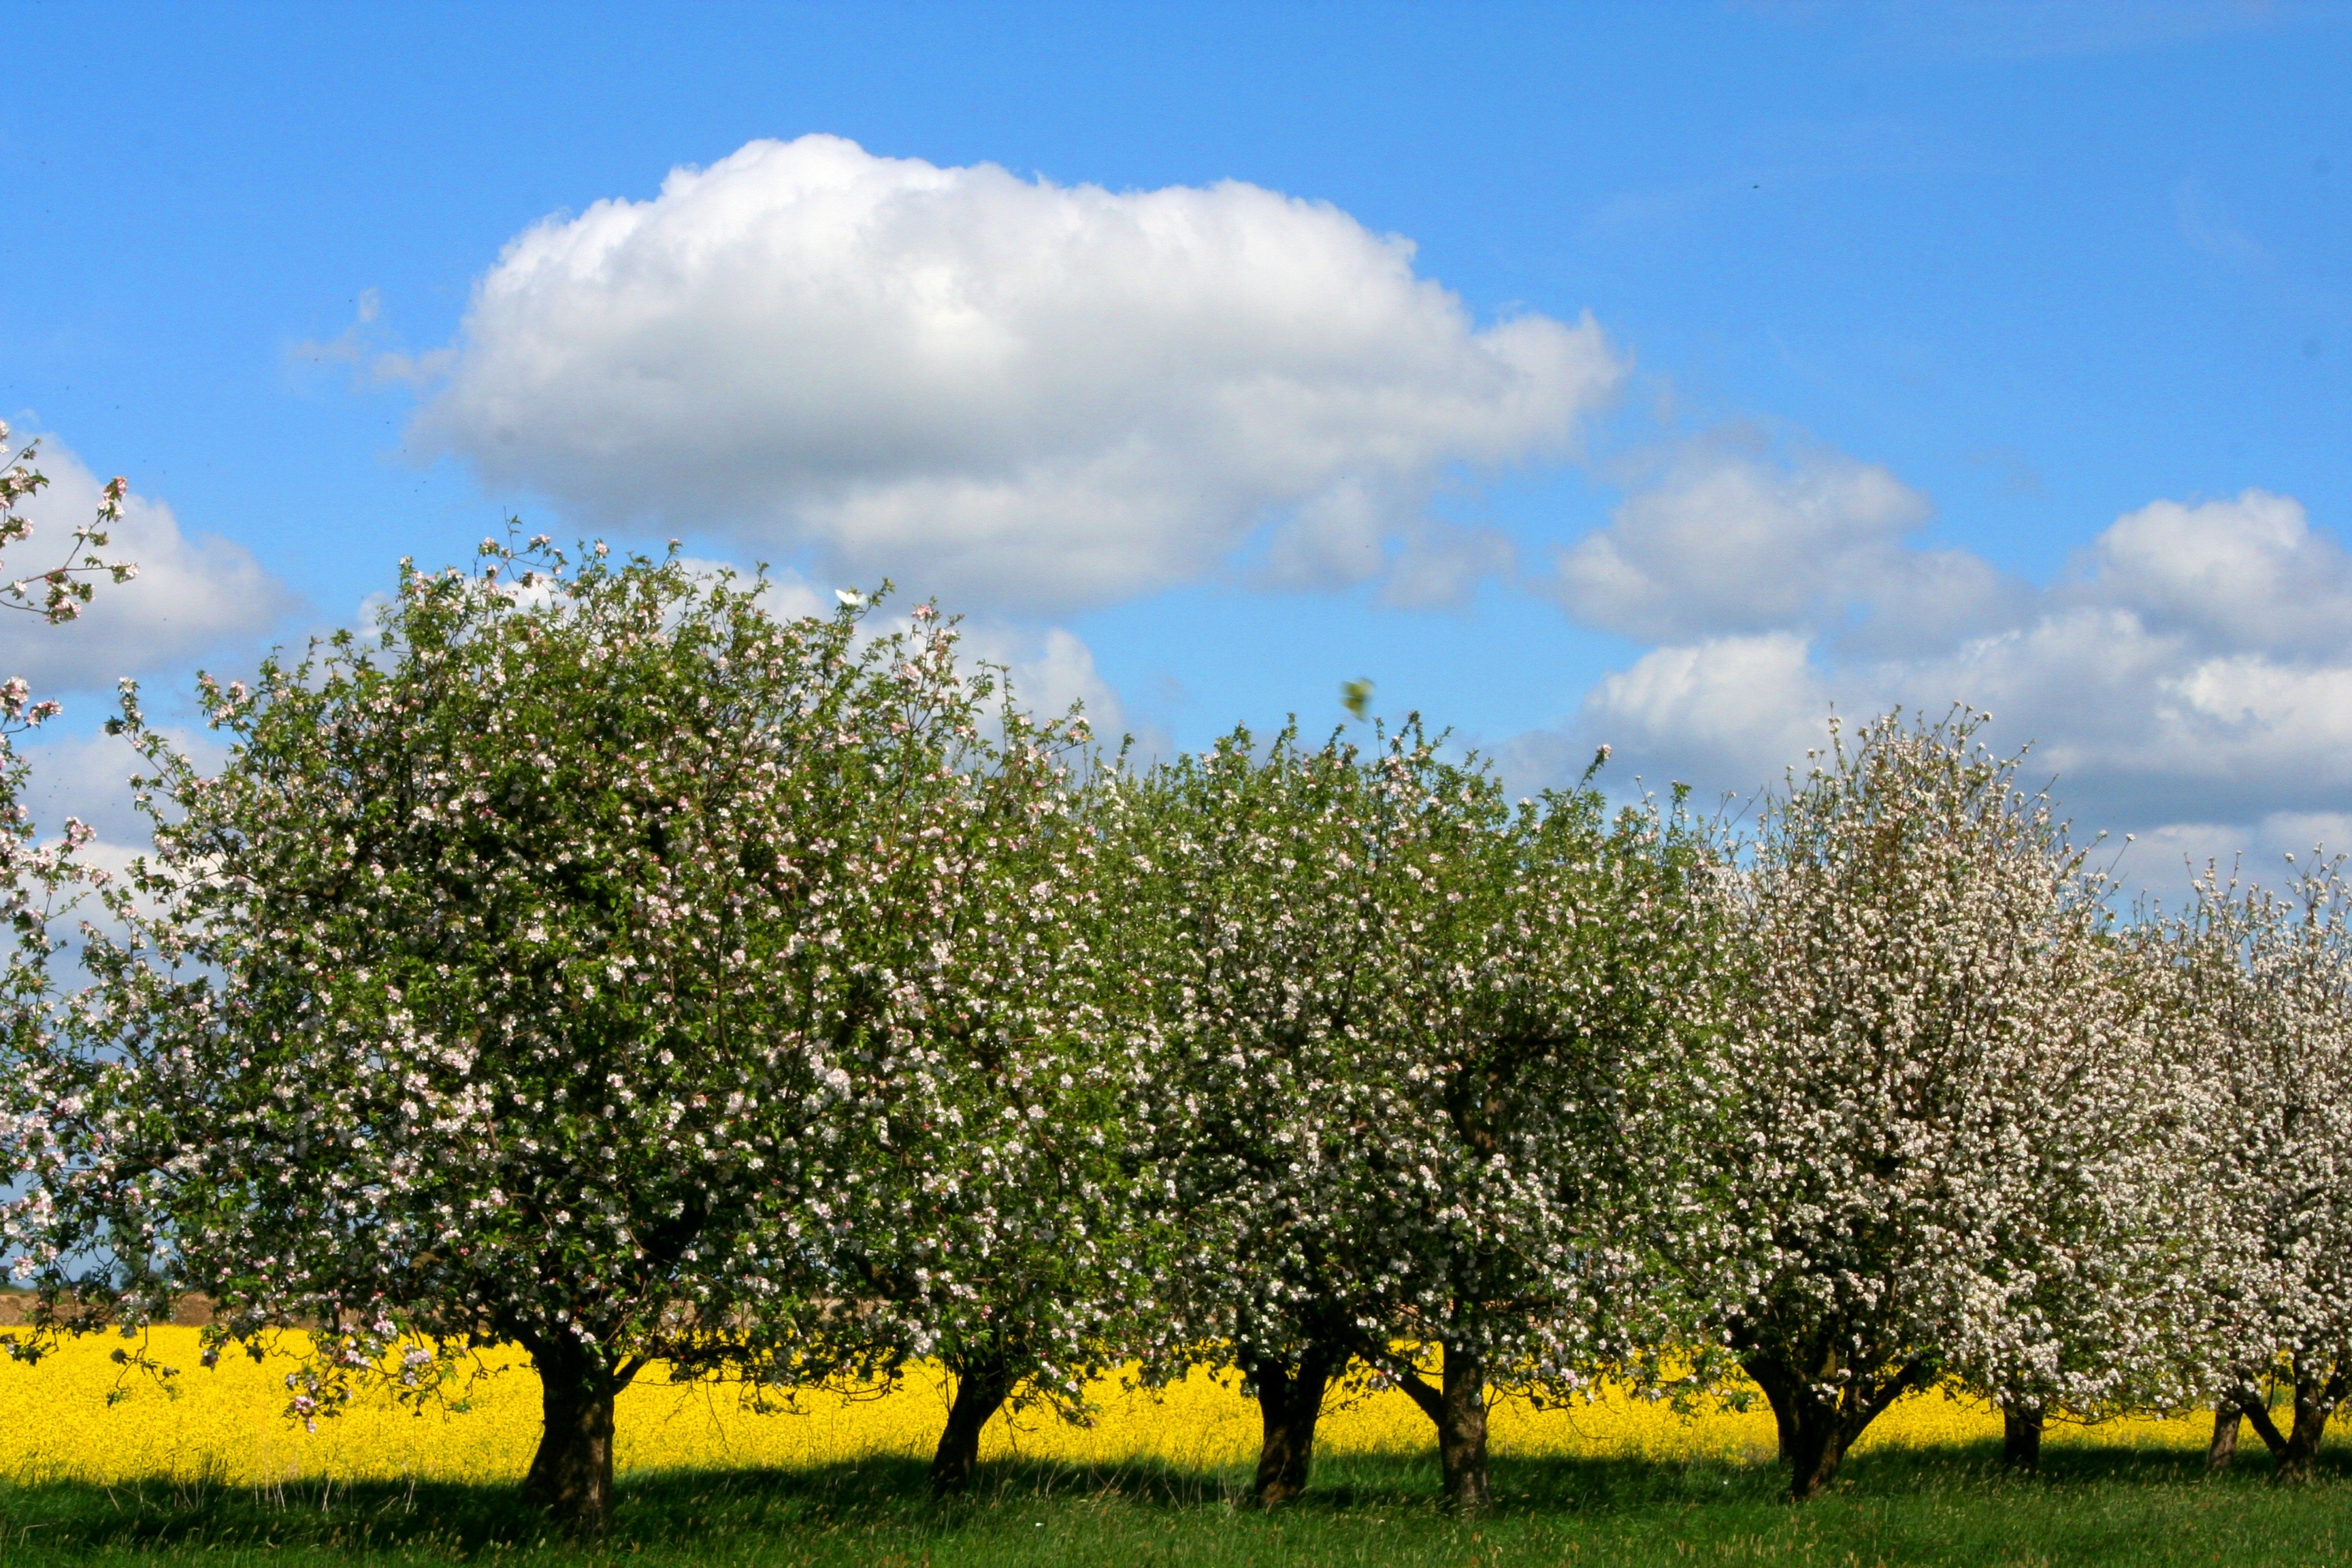
apple, tree, branch, blossom, plant, sky, field, meadow, flower, spring, produce, shrub, flowering plant, woody plant